Joe R. Pool

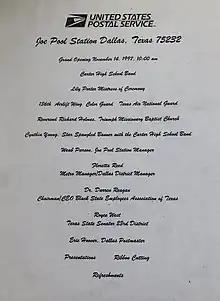
"It can truly be said he died in the line of duty" -U.S. House of Representatives Speaker John McCormack of Massachusetts eulogy on the U.S. House Floor. July 26, 1968

Pool thought congress should try to determine whether a constitutional law can be drawn that would outlaw the KKK. Pool stated "I think the Ku Klux Klan is almost as great a threat to America as the Communist Party ... Both seek to destroy our American ideals." Pool suggested an investigation of the Klan by his committee would do a great deal in "exposing the subversive nature of the Klan ... I believe all of the committee members agree that organizations such as the KKK are subversive and fall under our investigative power and concern". Pool further declared, "I feel that when any organization which have philosophies, 'which lead' to anarchy are exposed to the American people, they lose what influence they might have had." Pool lambasted the Minutemen and the KKK as being harmful to conservative principles in government. "They claim to be conservative but all they are doing is creating a bad image for conservative principles", he stated.